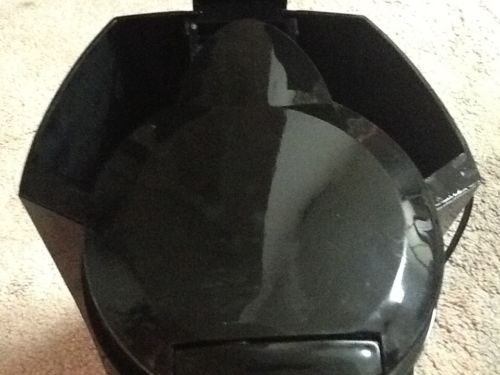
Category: coffee maker